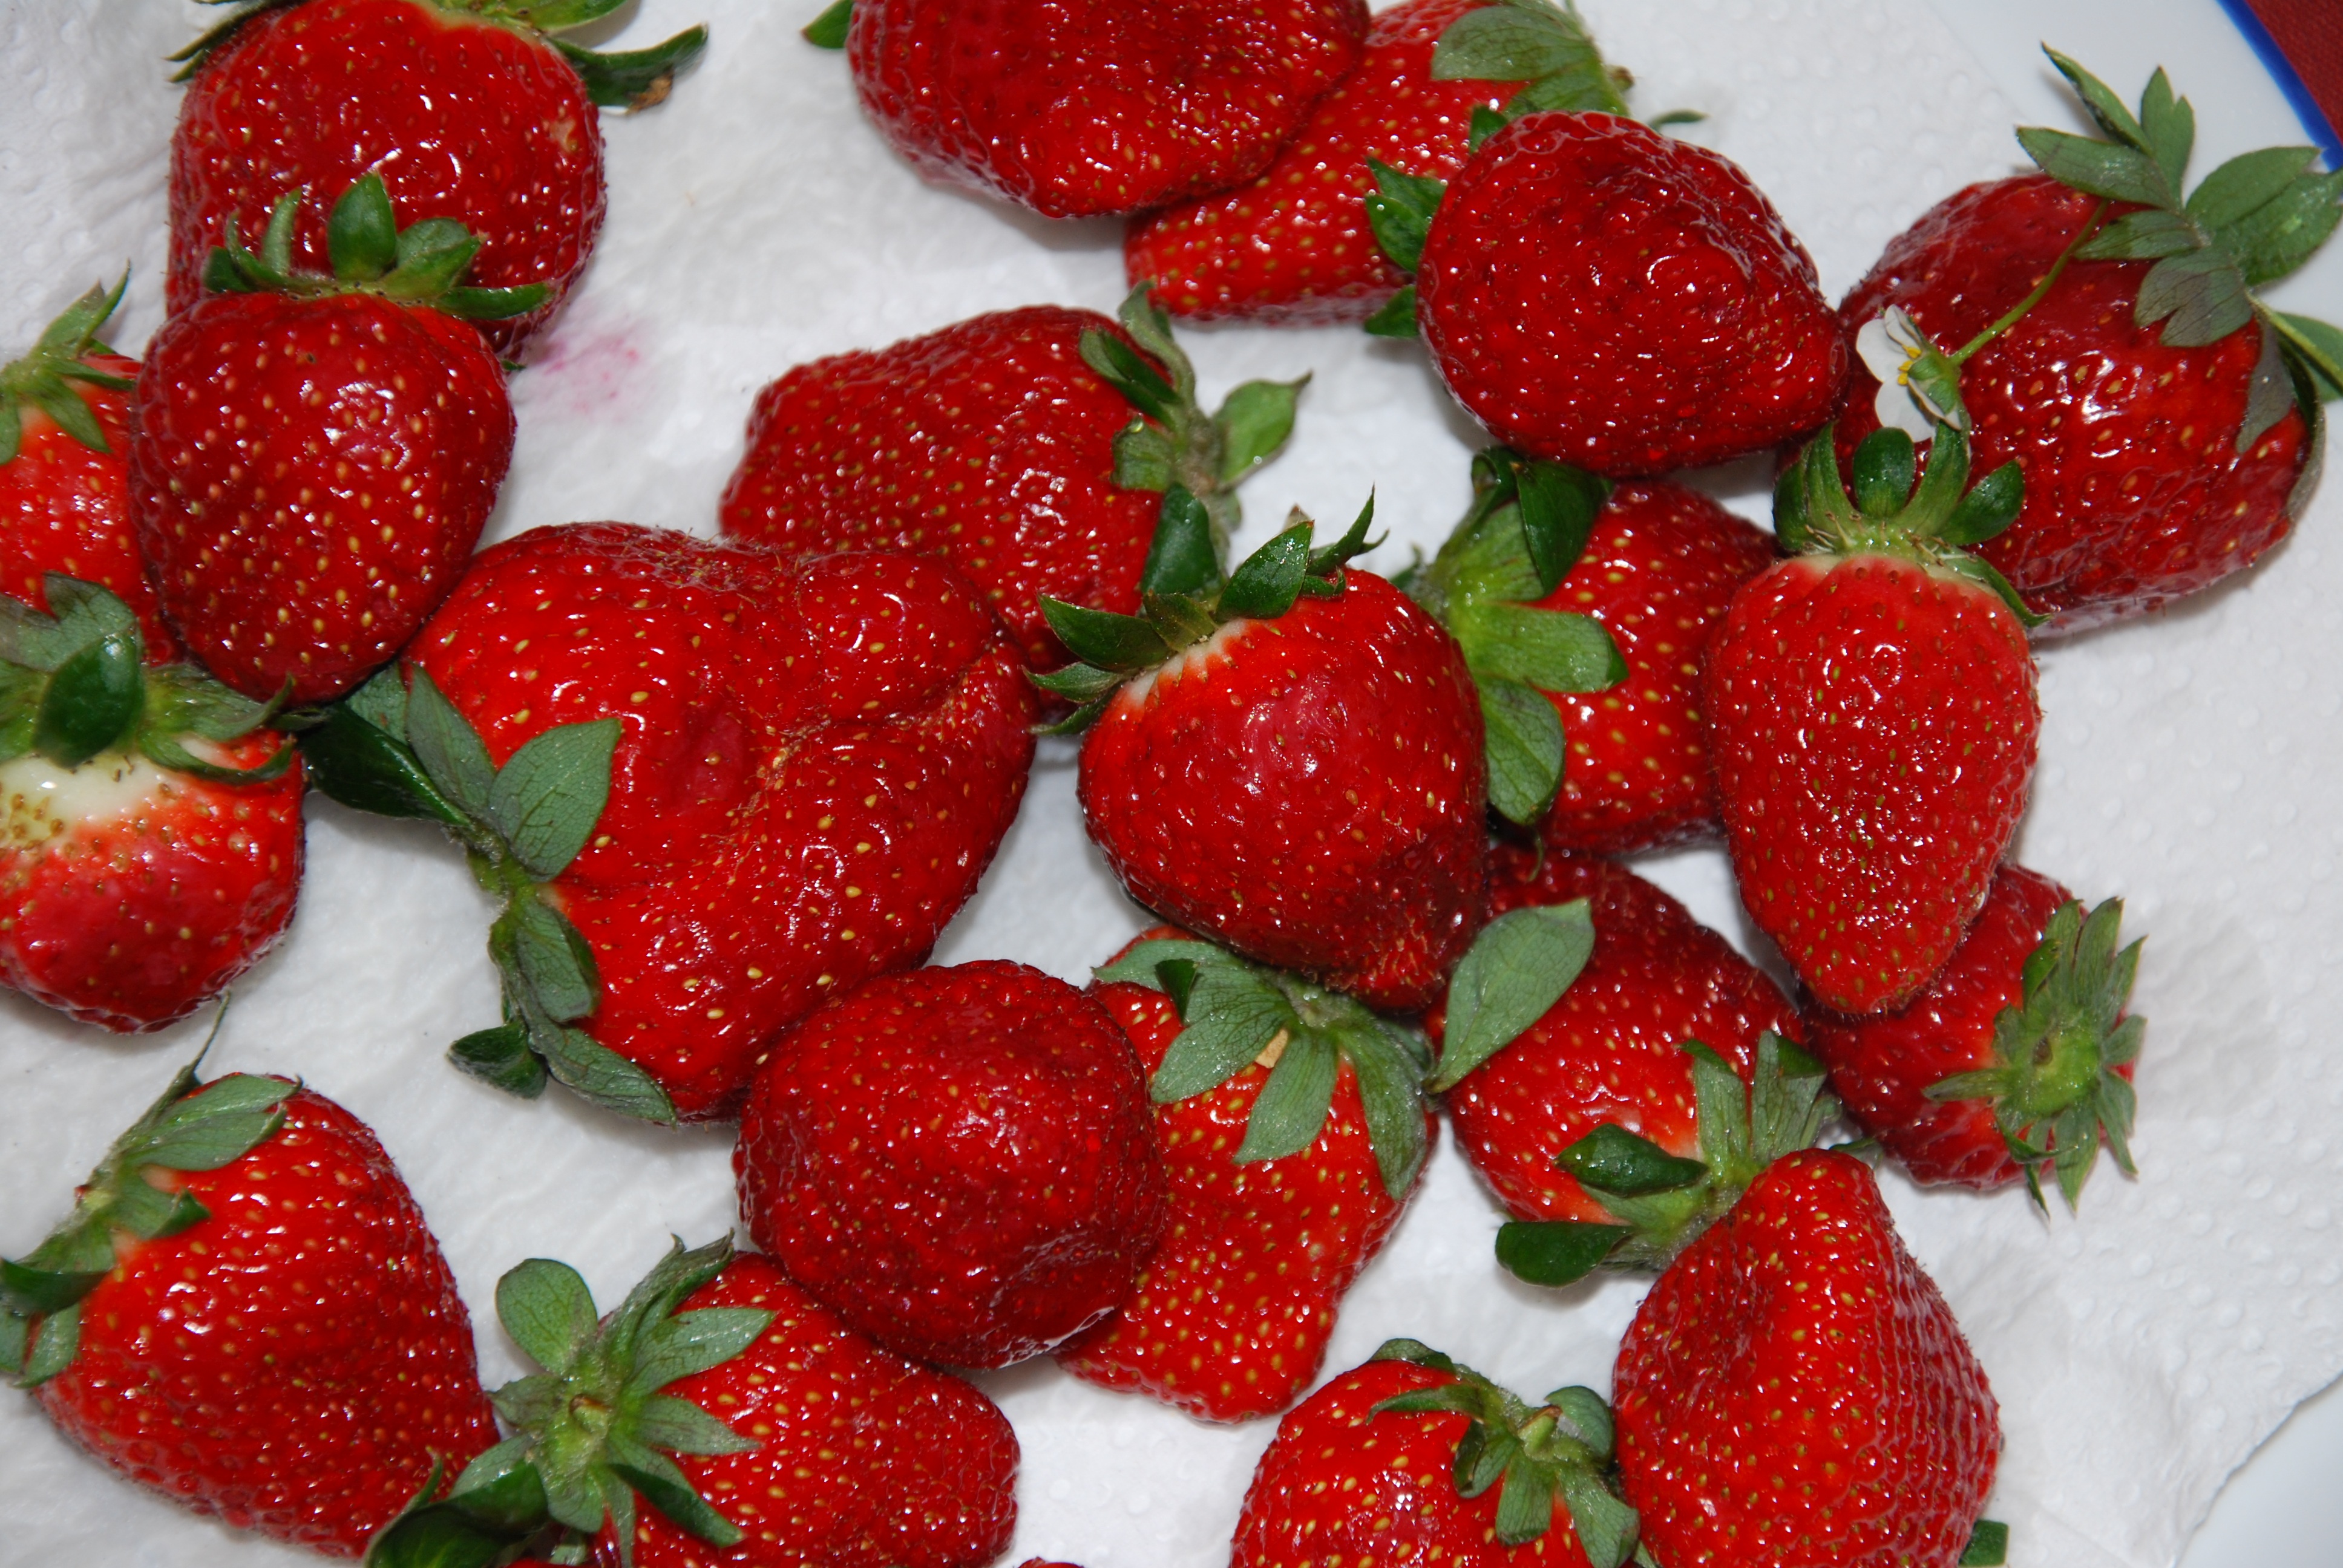
plant, raspberry, fruit, berry, food, produce, dessert, strawberry, tasty, strawberries, pavlova, frutti di bosco